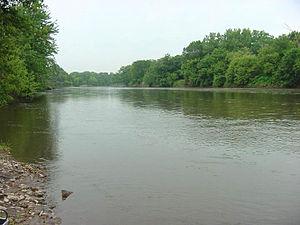
L'Iowa est un affluent du Mississippi qui traverse l'État de l'Iowa, aux États-Unis. Sous le régime français, la rivière portait le nom de Rivière des Ayouais ou Aiouez, du nom français de la tribu des Iowas.